Chiropractic

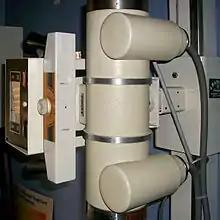
Quackwatch recommends avoiding chiropractors who use full-body x-ray radiography

Vertebral subluxation, a core concept of traditional chiropractic, remains unsubstantiated and largely untested, and a debate about whether to keep it in the chiropractic paradigm has been ongoing for decades. In general, critics of traditional subluxation-based chiropractic (including chiropractors) are skeptical of its clinical value, dogmatic beliefs and metaphysical approach. While straight chiropractic still retains the traditional vitalistic construct espoused by the founders, evidence-based chiropractic suggests that a mechanistic view will allow chiropractic care to become integrated into the wider health care community. This is still a continuing source of debate within the chiropractic profession as well, with some schools of chiropractic still teaching the traditional/straight subluxation-based chiropractic, while others have moved towards an evidence-based chiropractic that rejects metaphysical foundings and limits itself to primarily neuromusculoskeletal conditions.